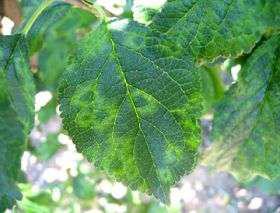
Plant: Plum
Disease: plum pox virus